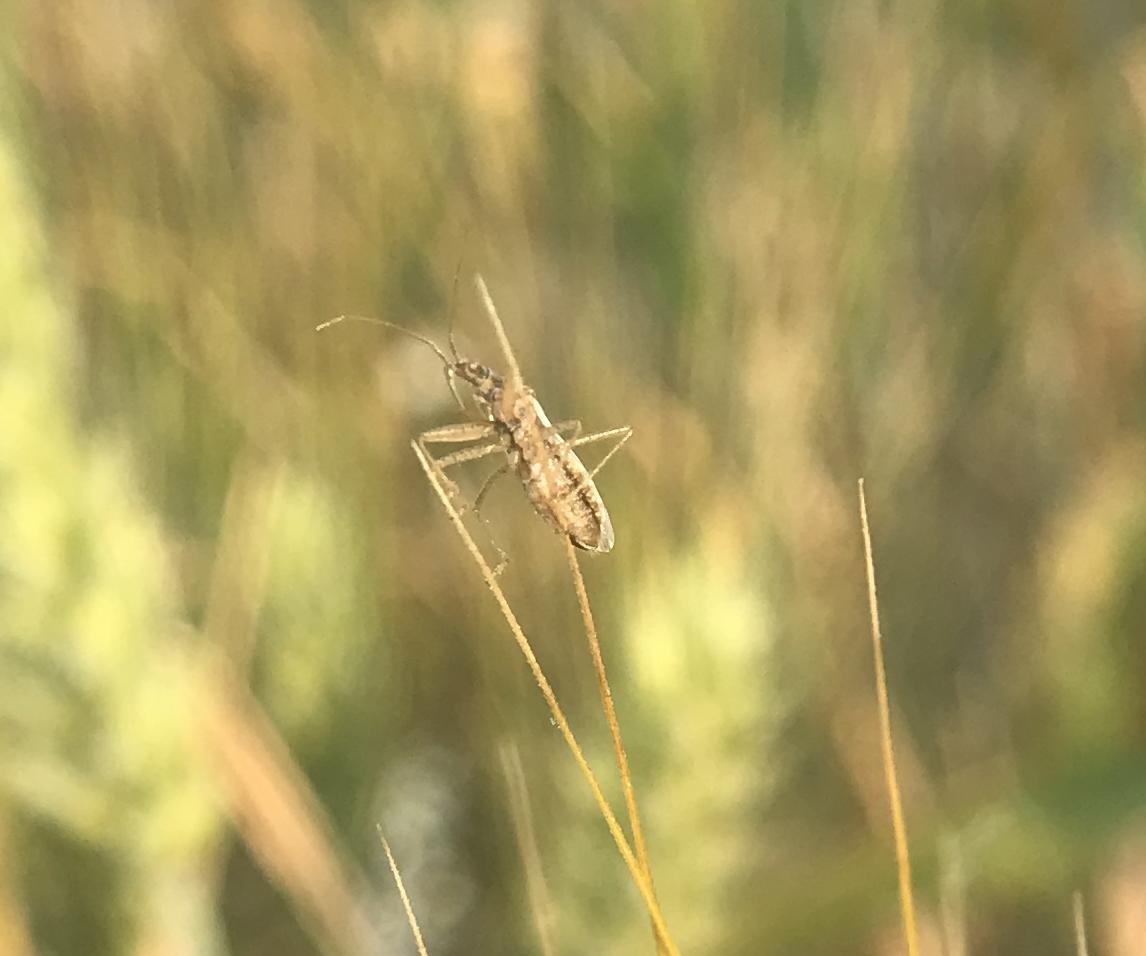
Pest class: predators